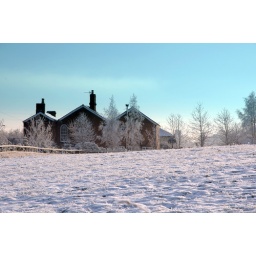
A view of my house across a field in the Snow.December 2010